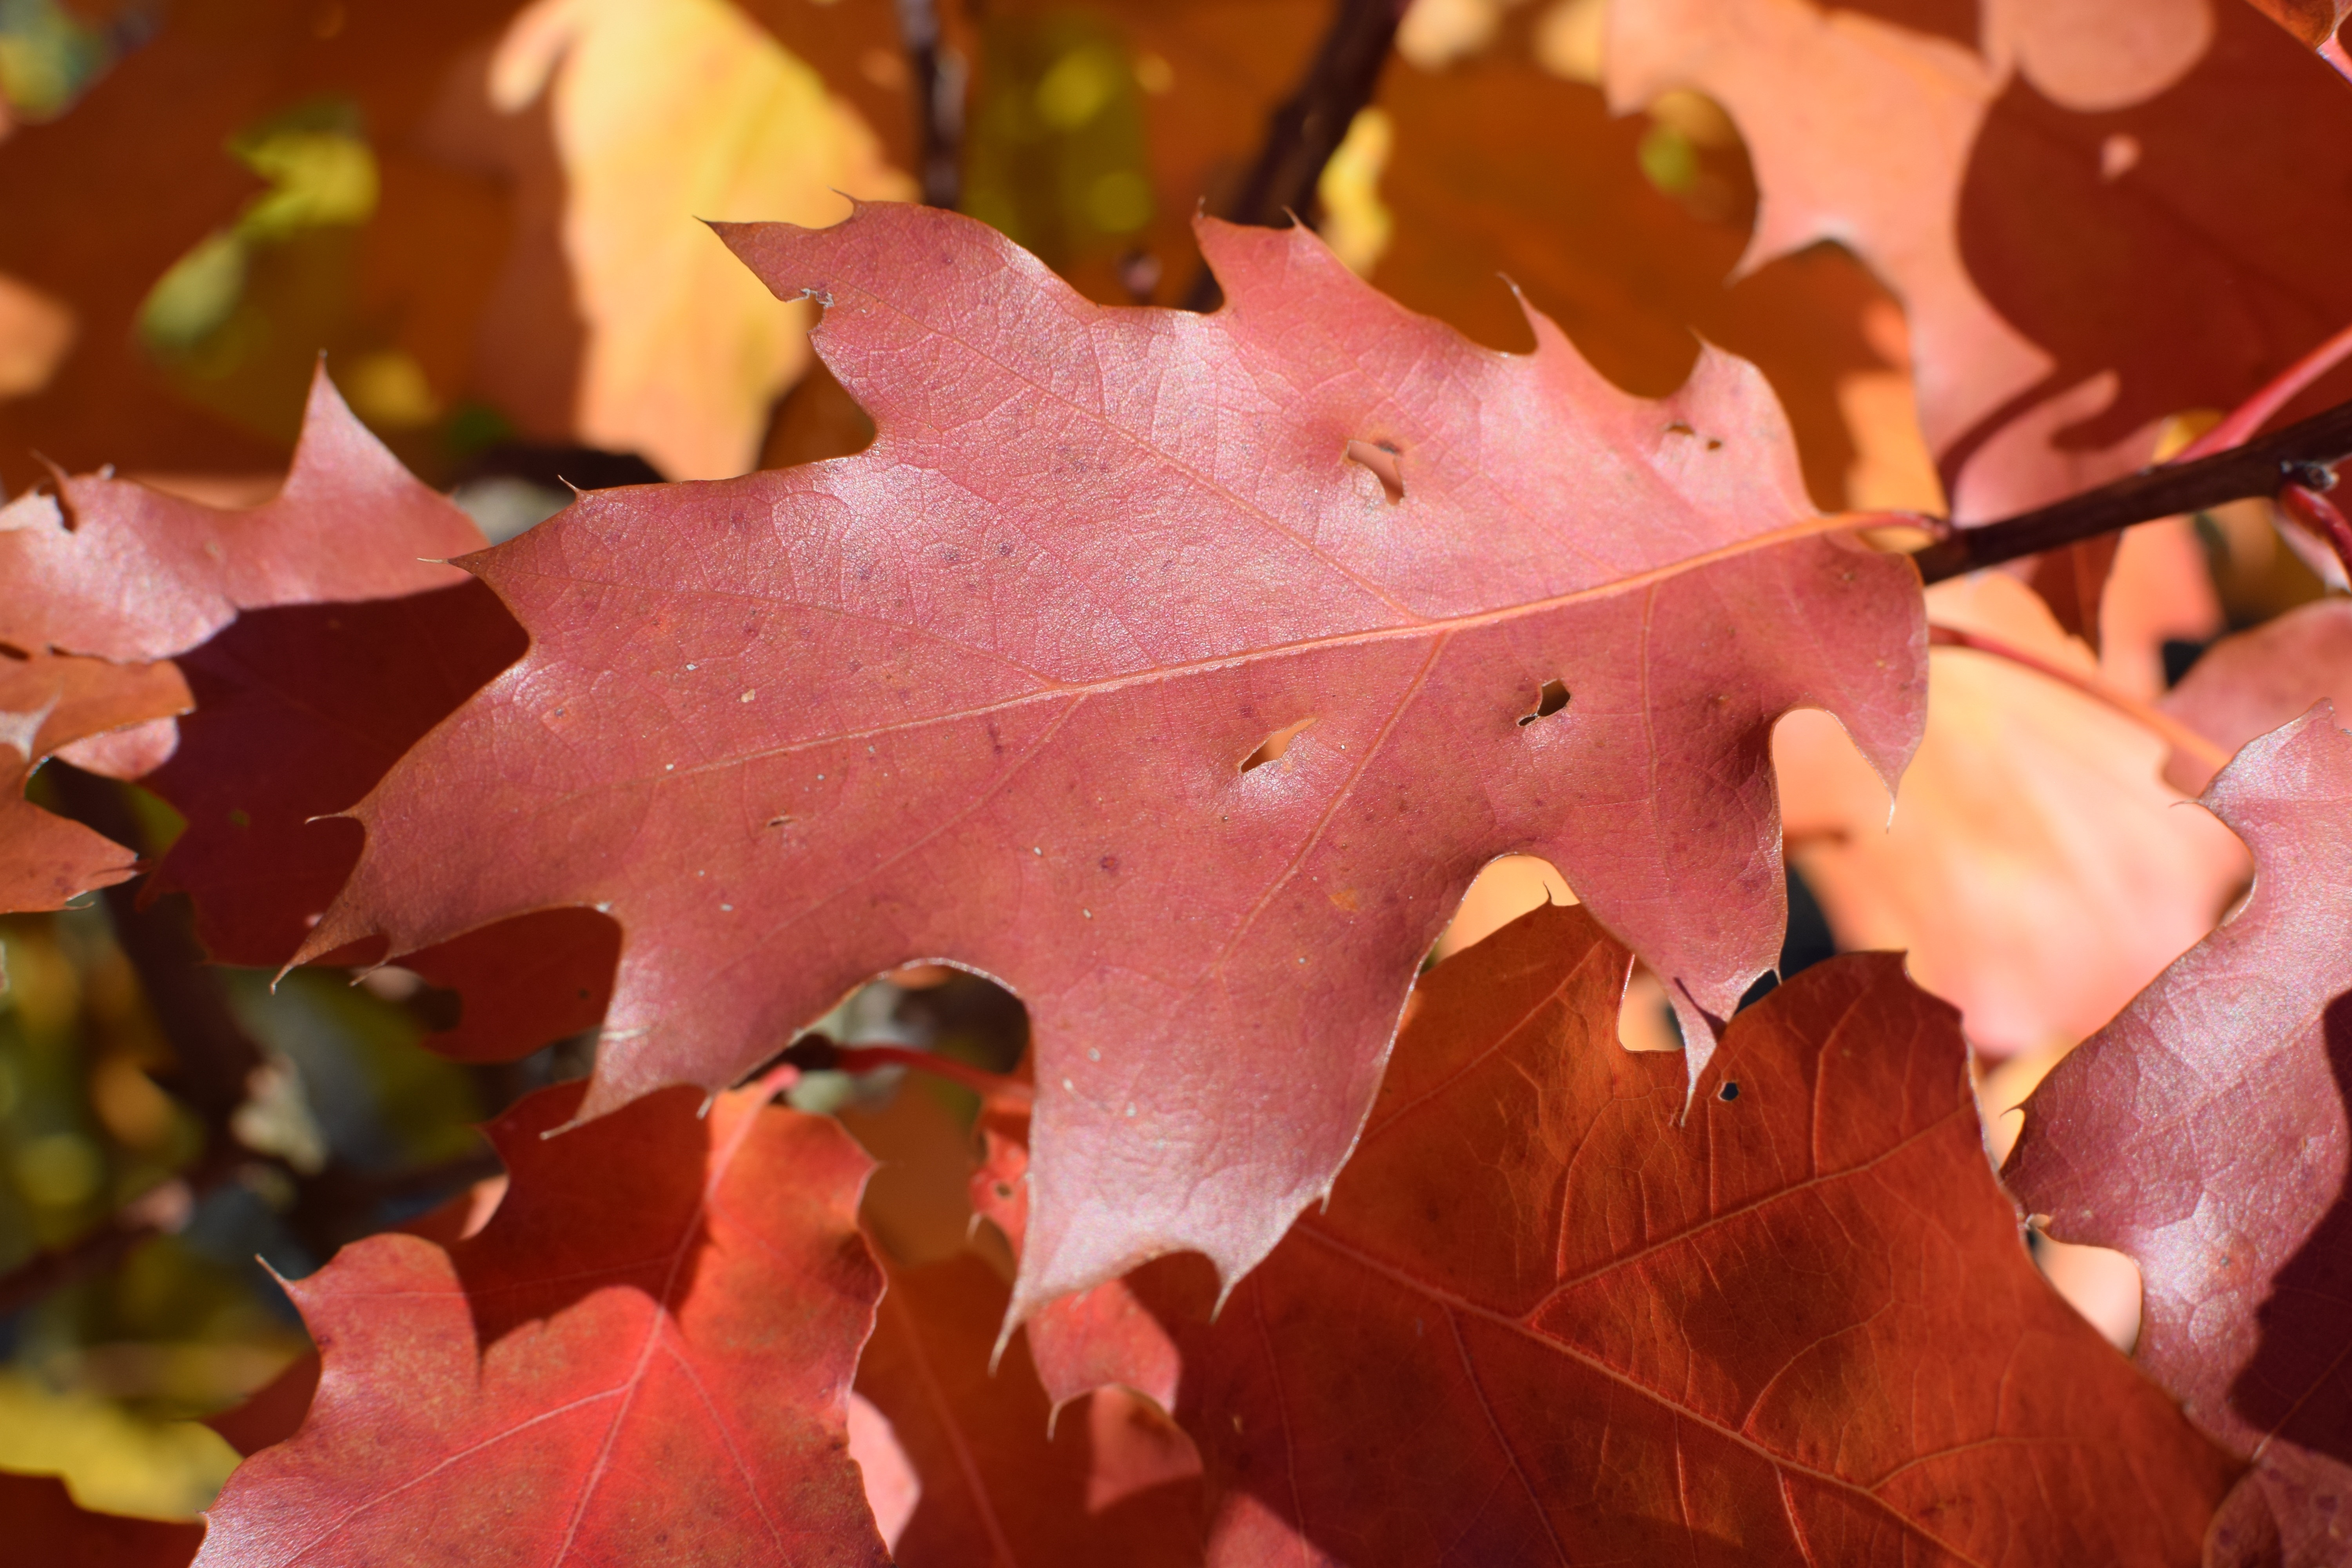
tree, forest, branch, plant, sun, leaf, flower, petal, decoration, red, autumn, flora, season, maple tree, maple leaf, close up, emerge, coloring, leaves, shrub, oak, oak leaves, fall foliage, macro photography, autumn decoration, flowering plant, woody plant, land plant